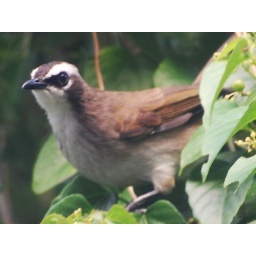
Bird behind above the glass roof